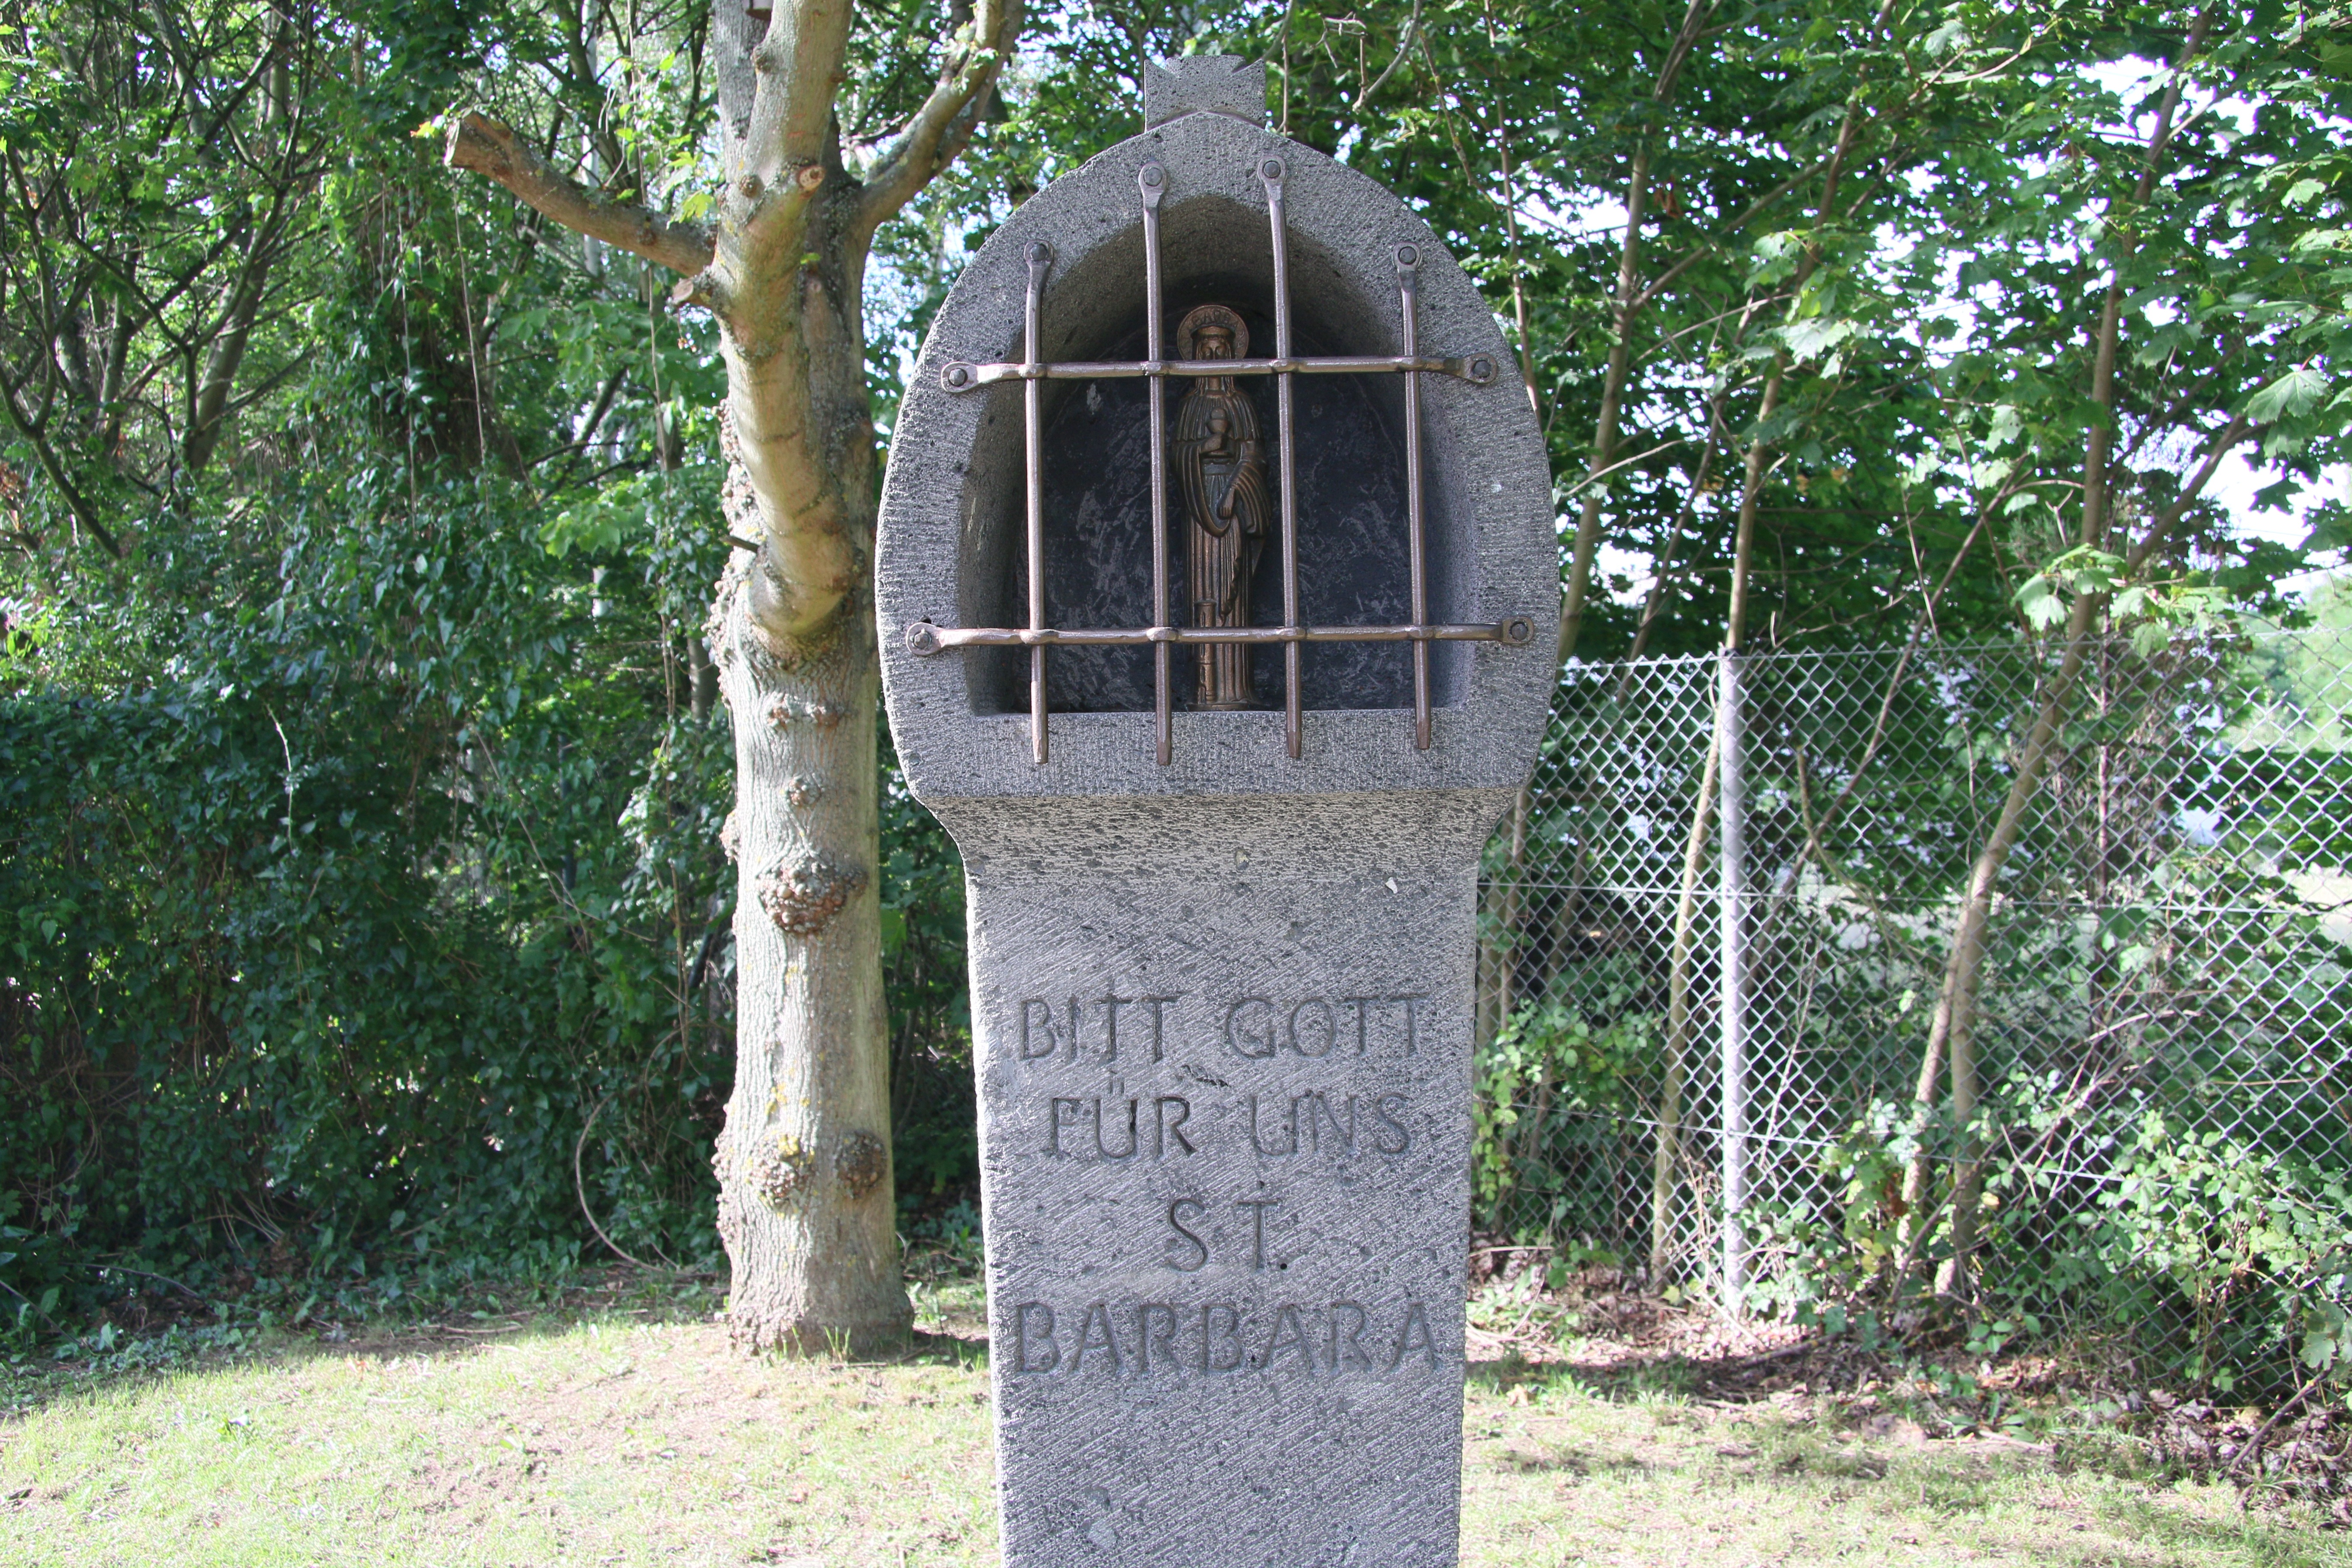
monument, chapel, religious, basalt, barbara, image stock, niedermendig